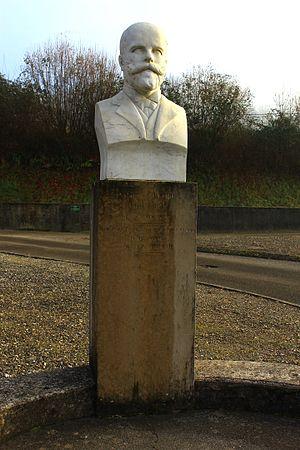
Buste de Paul Bourde (journaliste) à Voissant (Isère). Photo prise en décembre 2016.
Paul Anthelme Bourde, né le 23 mai 1851 à Voissant et mort le 27 octobre 1914 à Paris, est un journaliste, dramaturge et administrateur colonial français.
Voissant est une commune française située dans le département de l'Isère, en région Auvergne-Rhône-Alpes.